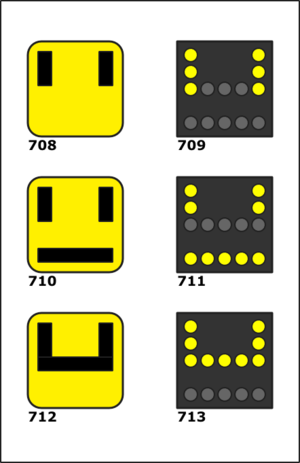
La signalisation ferroviaire suisse désigne les systèmes de signalisation utilisés en Suisse par les différentes compagnies ferroviaires du pays. Elle est composée de deux types principaux de signaux lumineux, utilisables jusqu'à 160 km/h, au-delà de quoi la signalisation en cabine est obligatoire. La réglementation prévoit toujours l'utilisation de signaux mécaniques, mais ceux-ci ont pratiquement disparu.